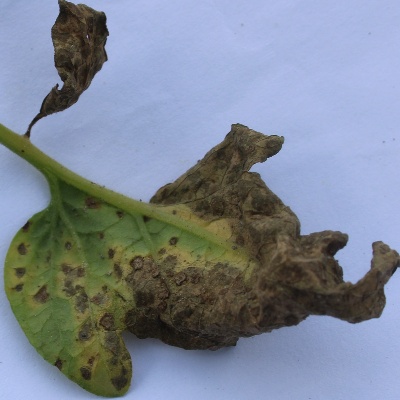
Crop: Tomato
Condition: leaf blight